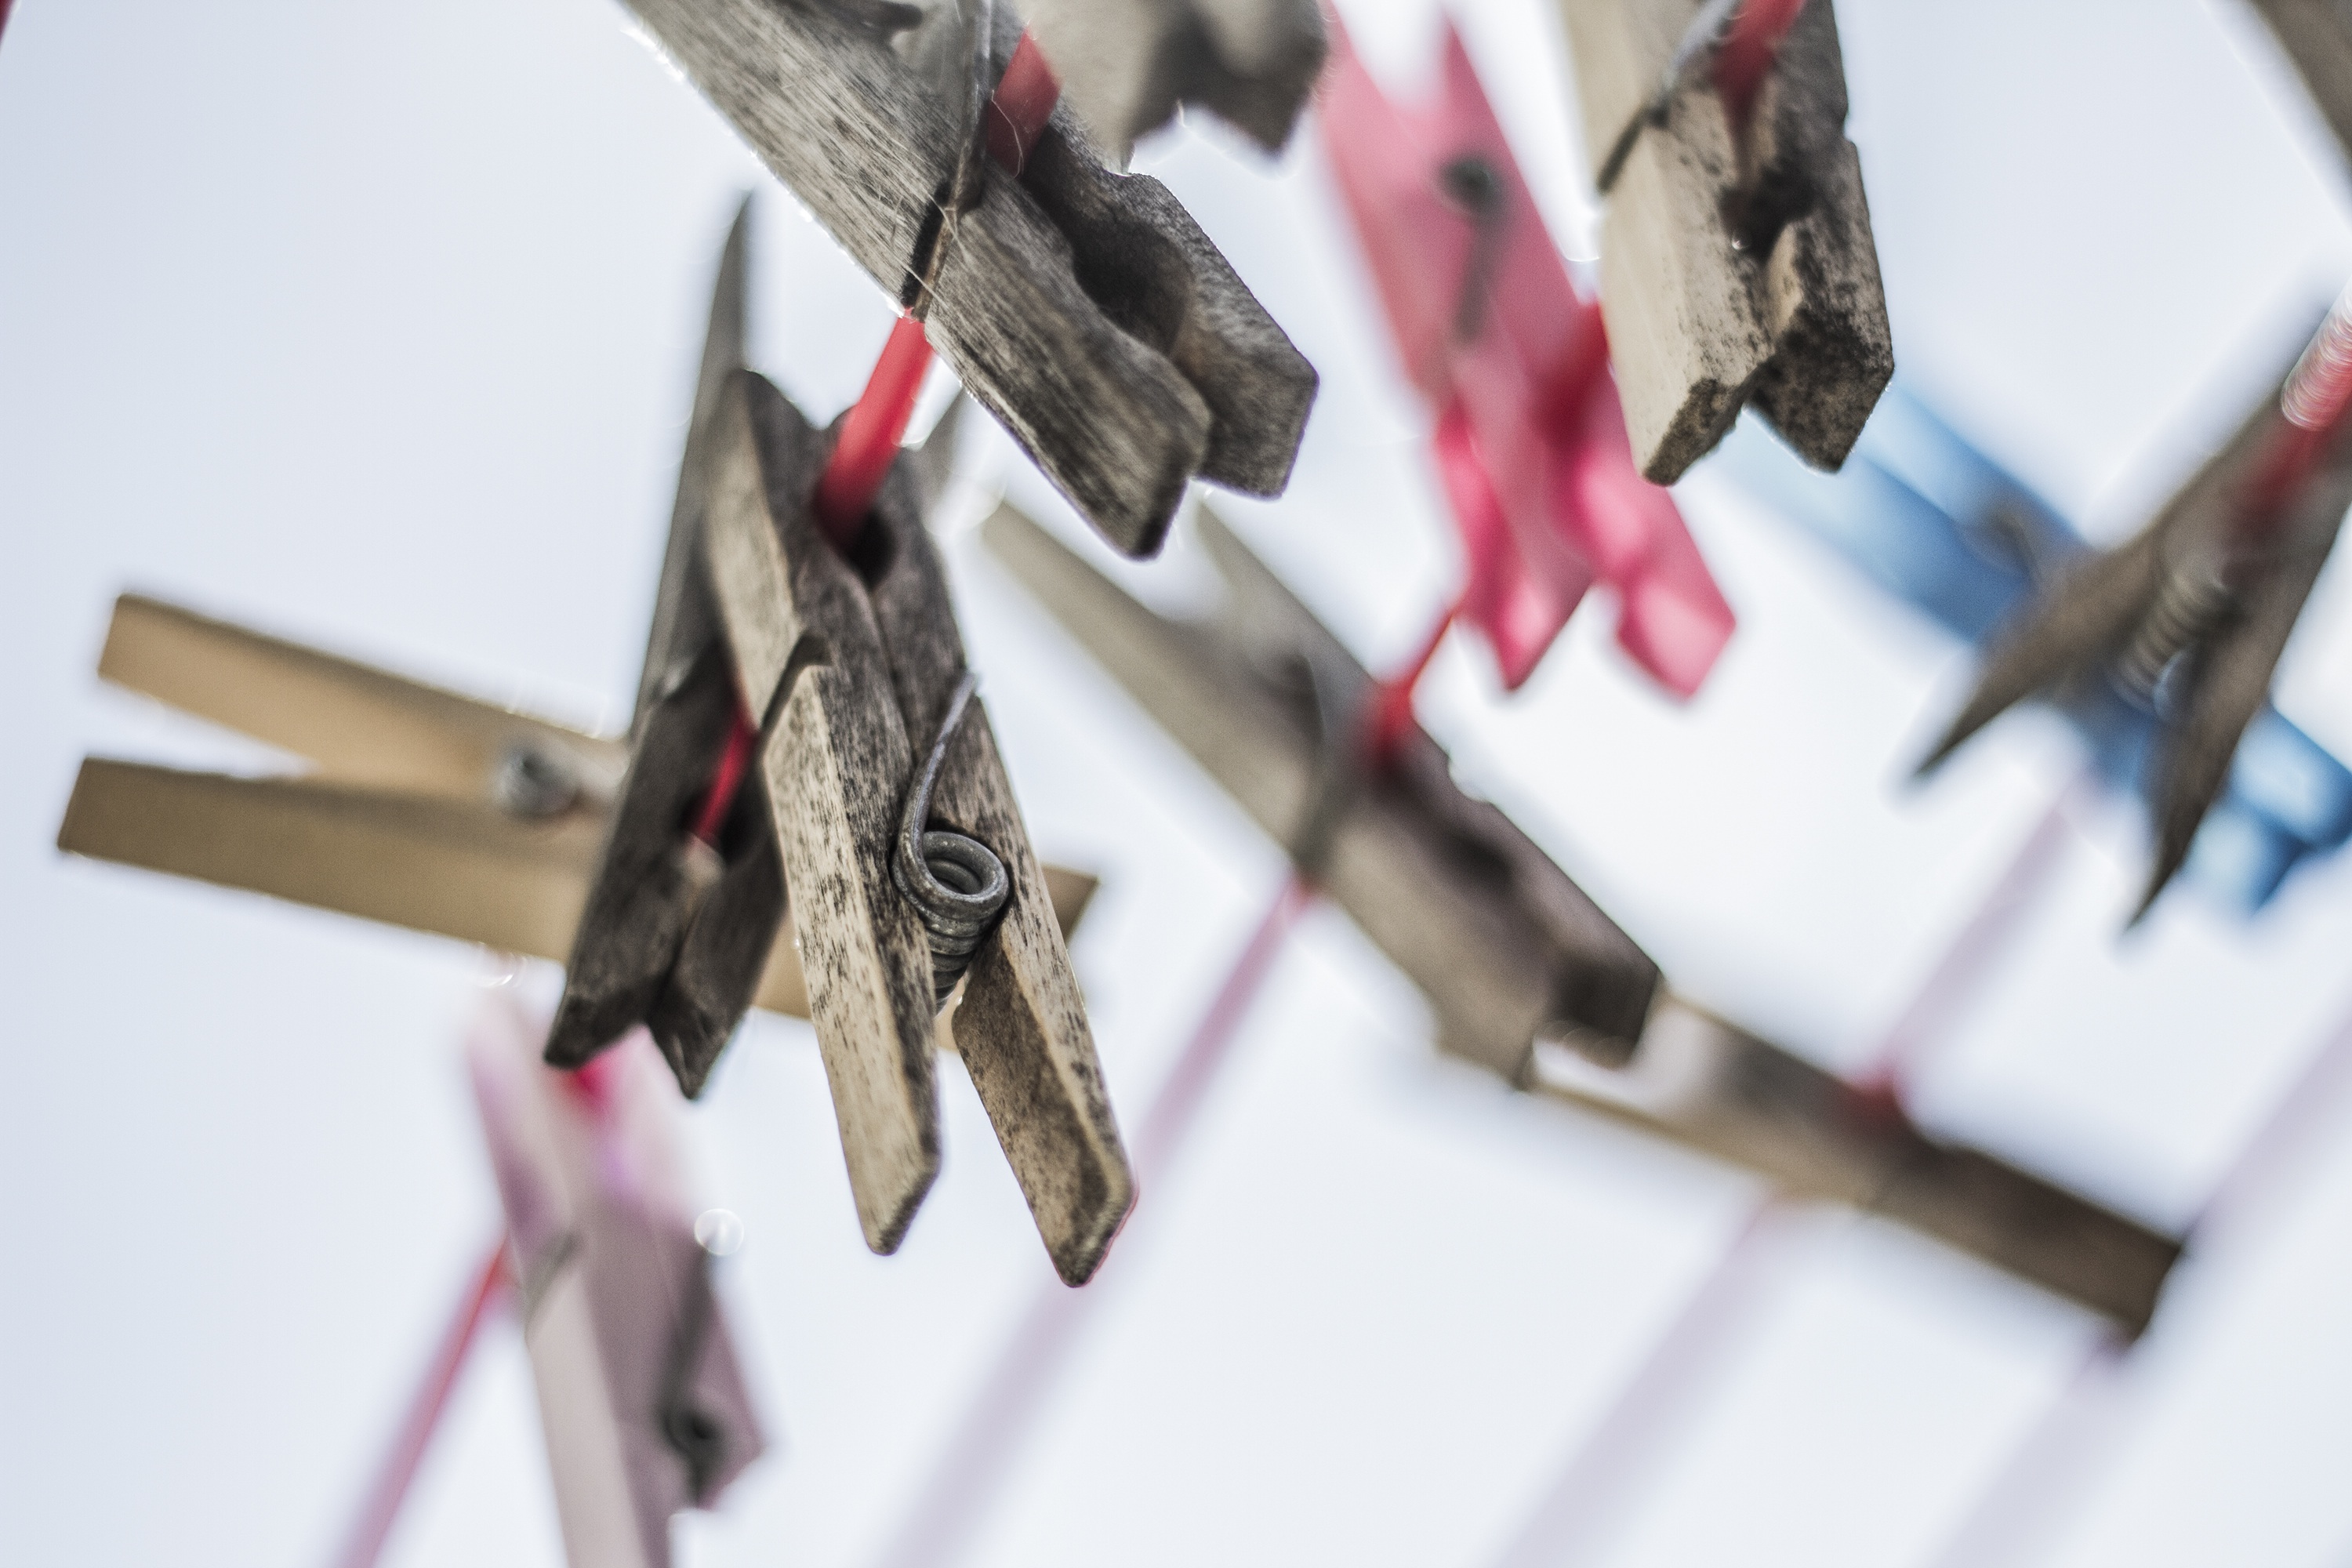
line, spring, color, washing, laundry, drying, art, wooden, clothes line, clothespins, clips